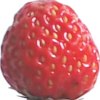
Label: strawberry